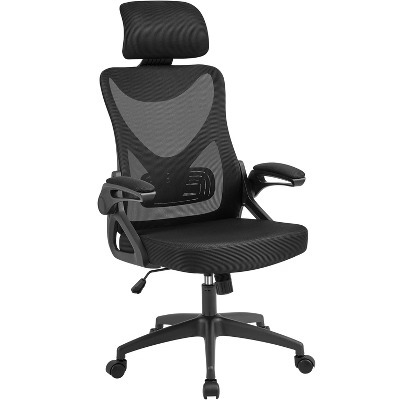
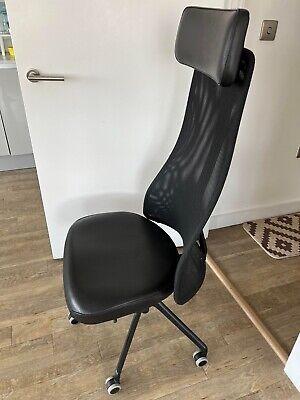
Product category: items_chair
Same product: no